Open-circuit saturation curve

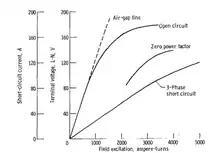
A diagram with multiple synchronous machine curves; "open-circuit saturation curve" is the leftmost one

The open-circuit saturation curve (also open-circuit characteristic, OCC) of a synchronous generator is a plot of the output open circuit voltage as a function of the excitation current or field. The curve is typically plotted alongside the synchronous impedance curve.